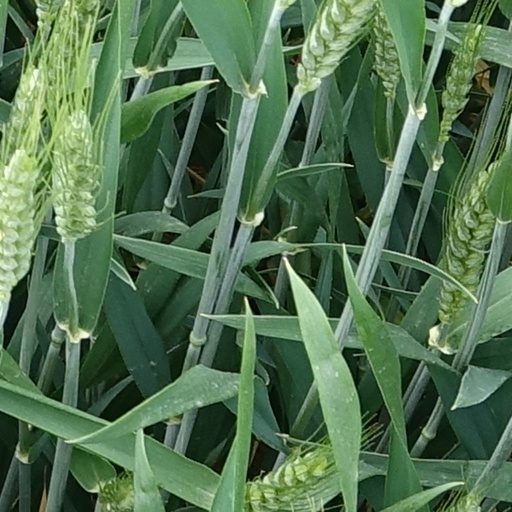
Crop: wheat